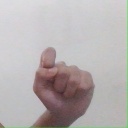
अक्षर: घ